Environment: real
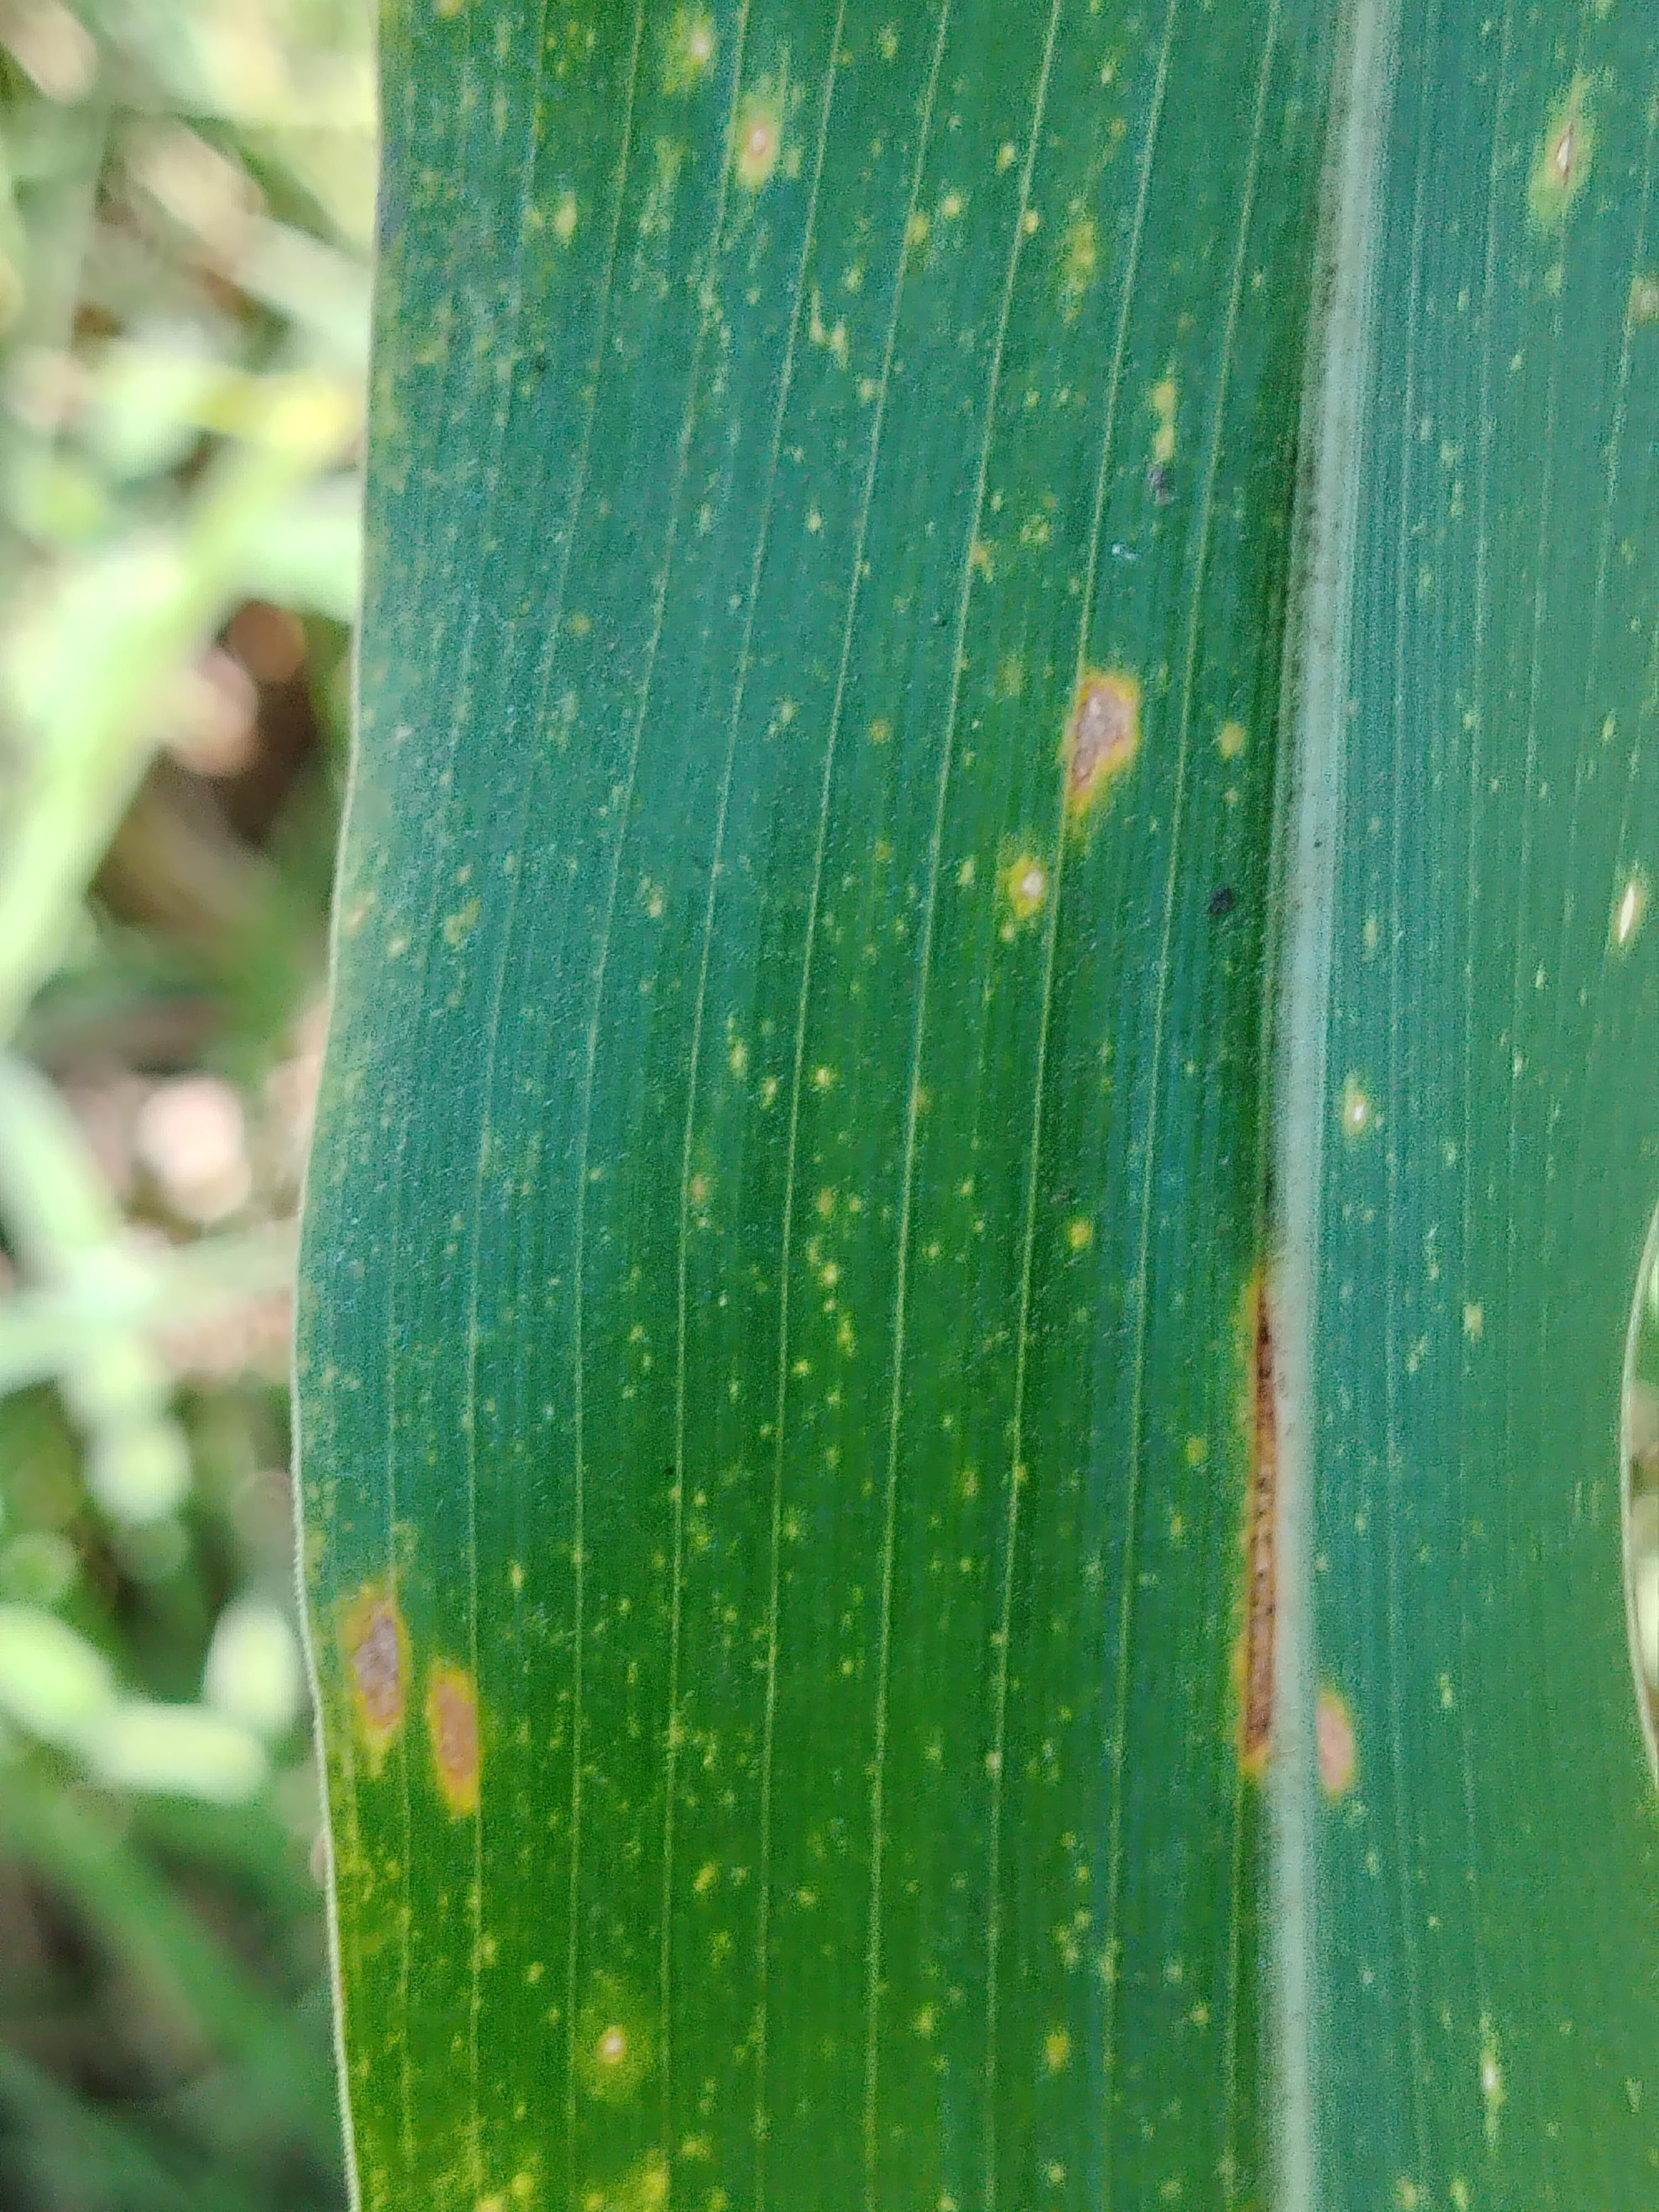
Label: gray_leaf_spot